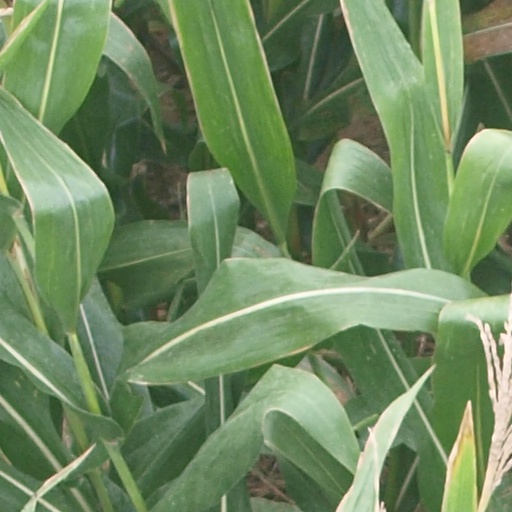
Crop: maize; corn